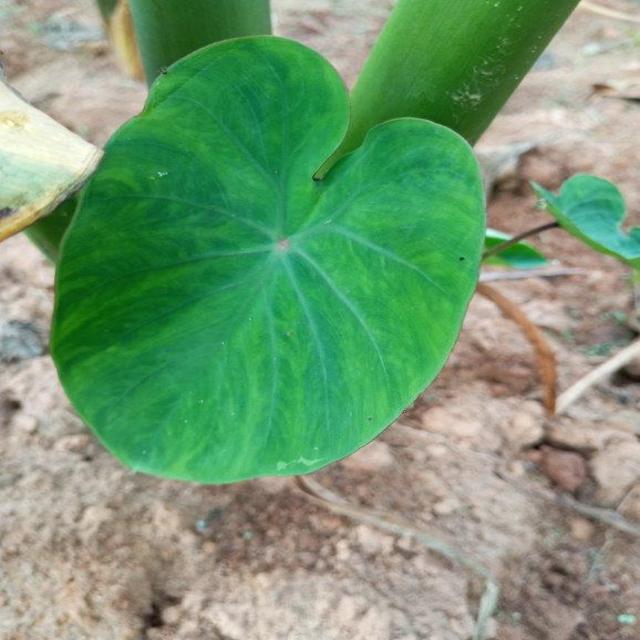
Label: Healthy